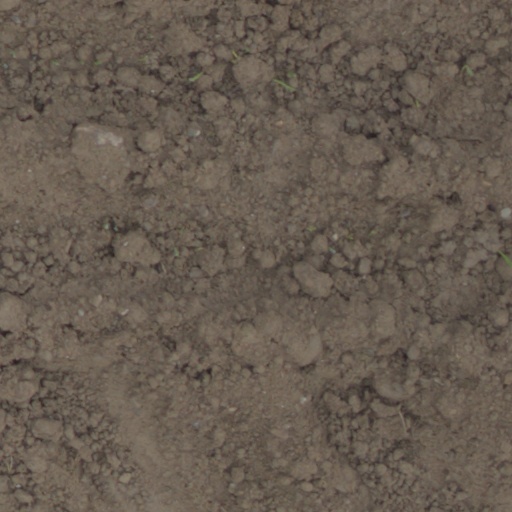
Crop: wheat